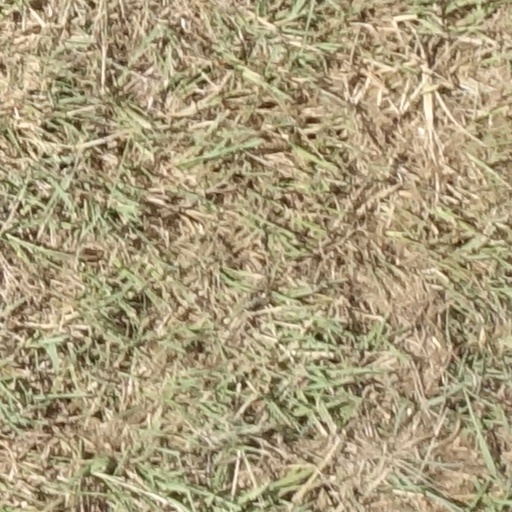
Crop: sorghum